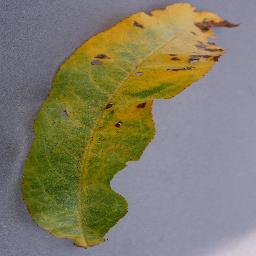
Label: Peach___Bacterial_spot